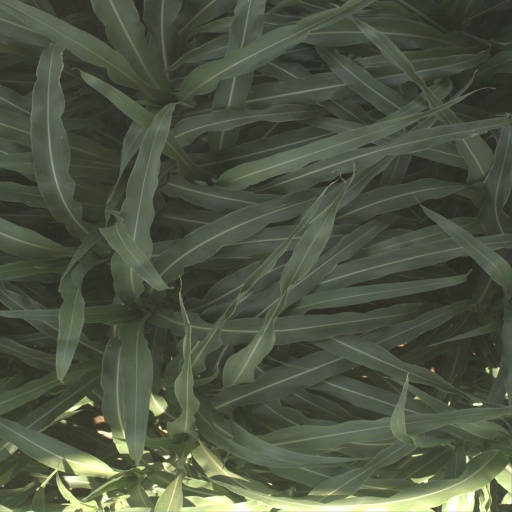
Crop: sorghum